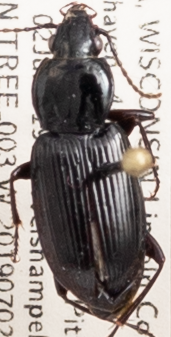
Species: Pterostichus mutus
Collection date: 2019-07-02
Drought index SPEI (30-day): -0.318
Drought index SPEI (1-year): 2.09
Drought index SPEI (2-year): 1.01